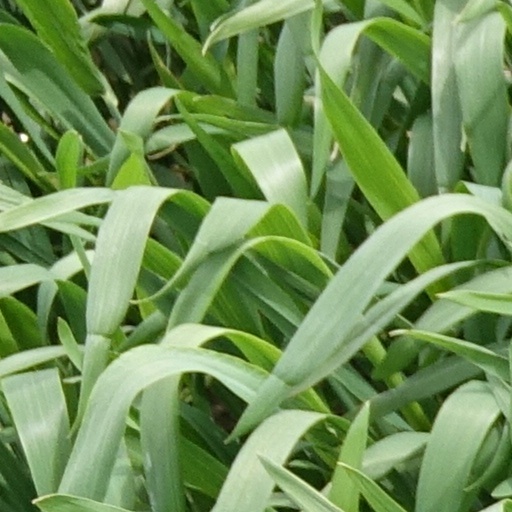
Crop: wheat